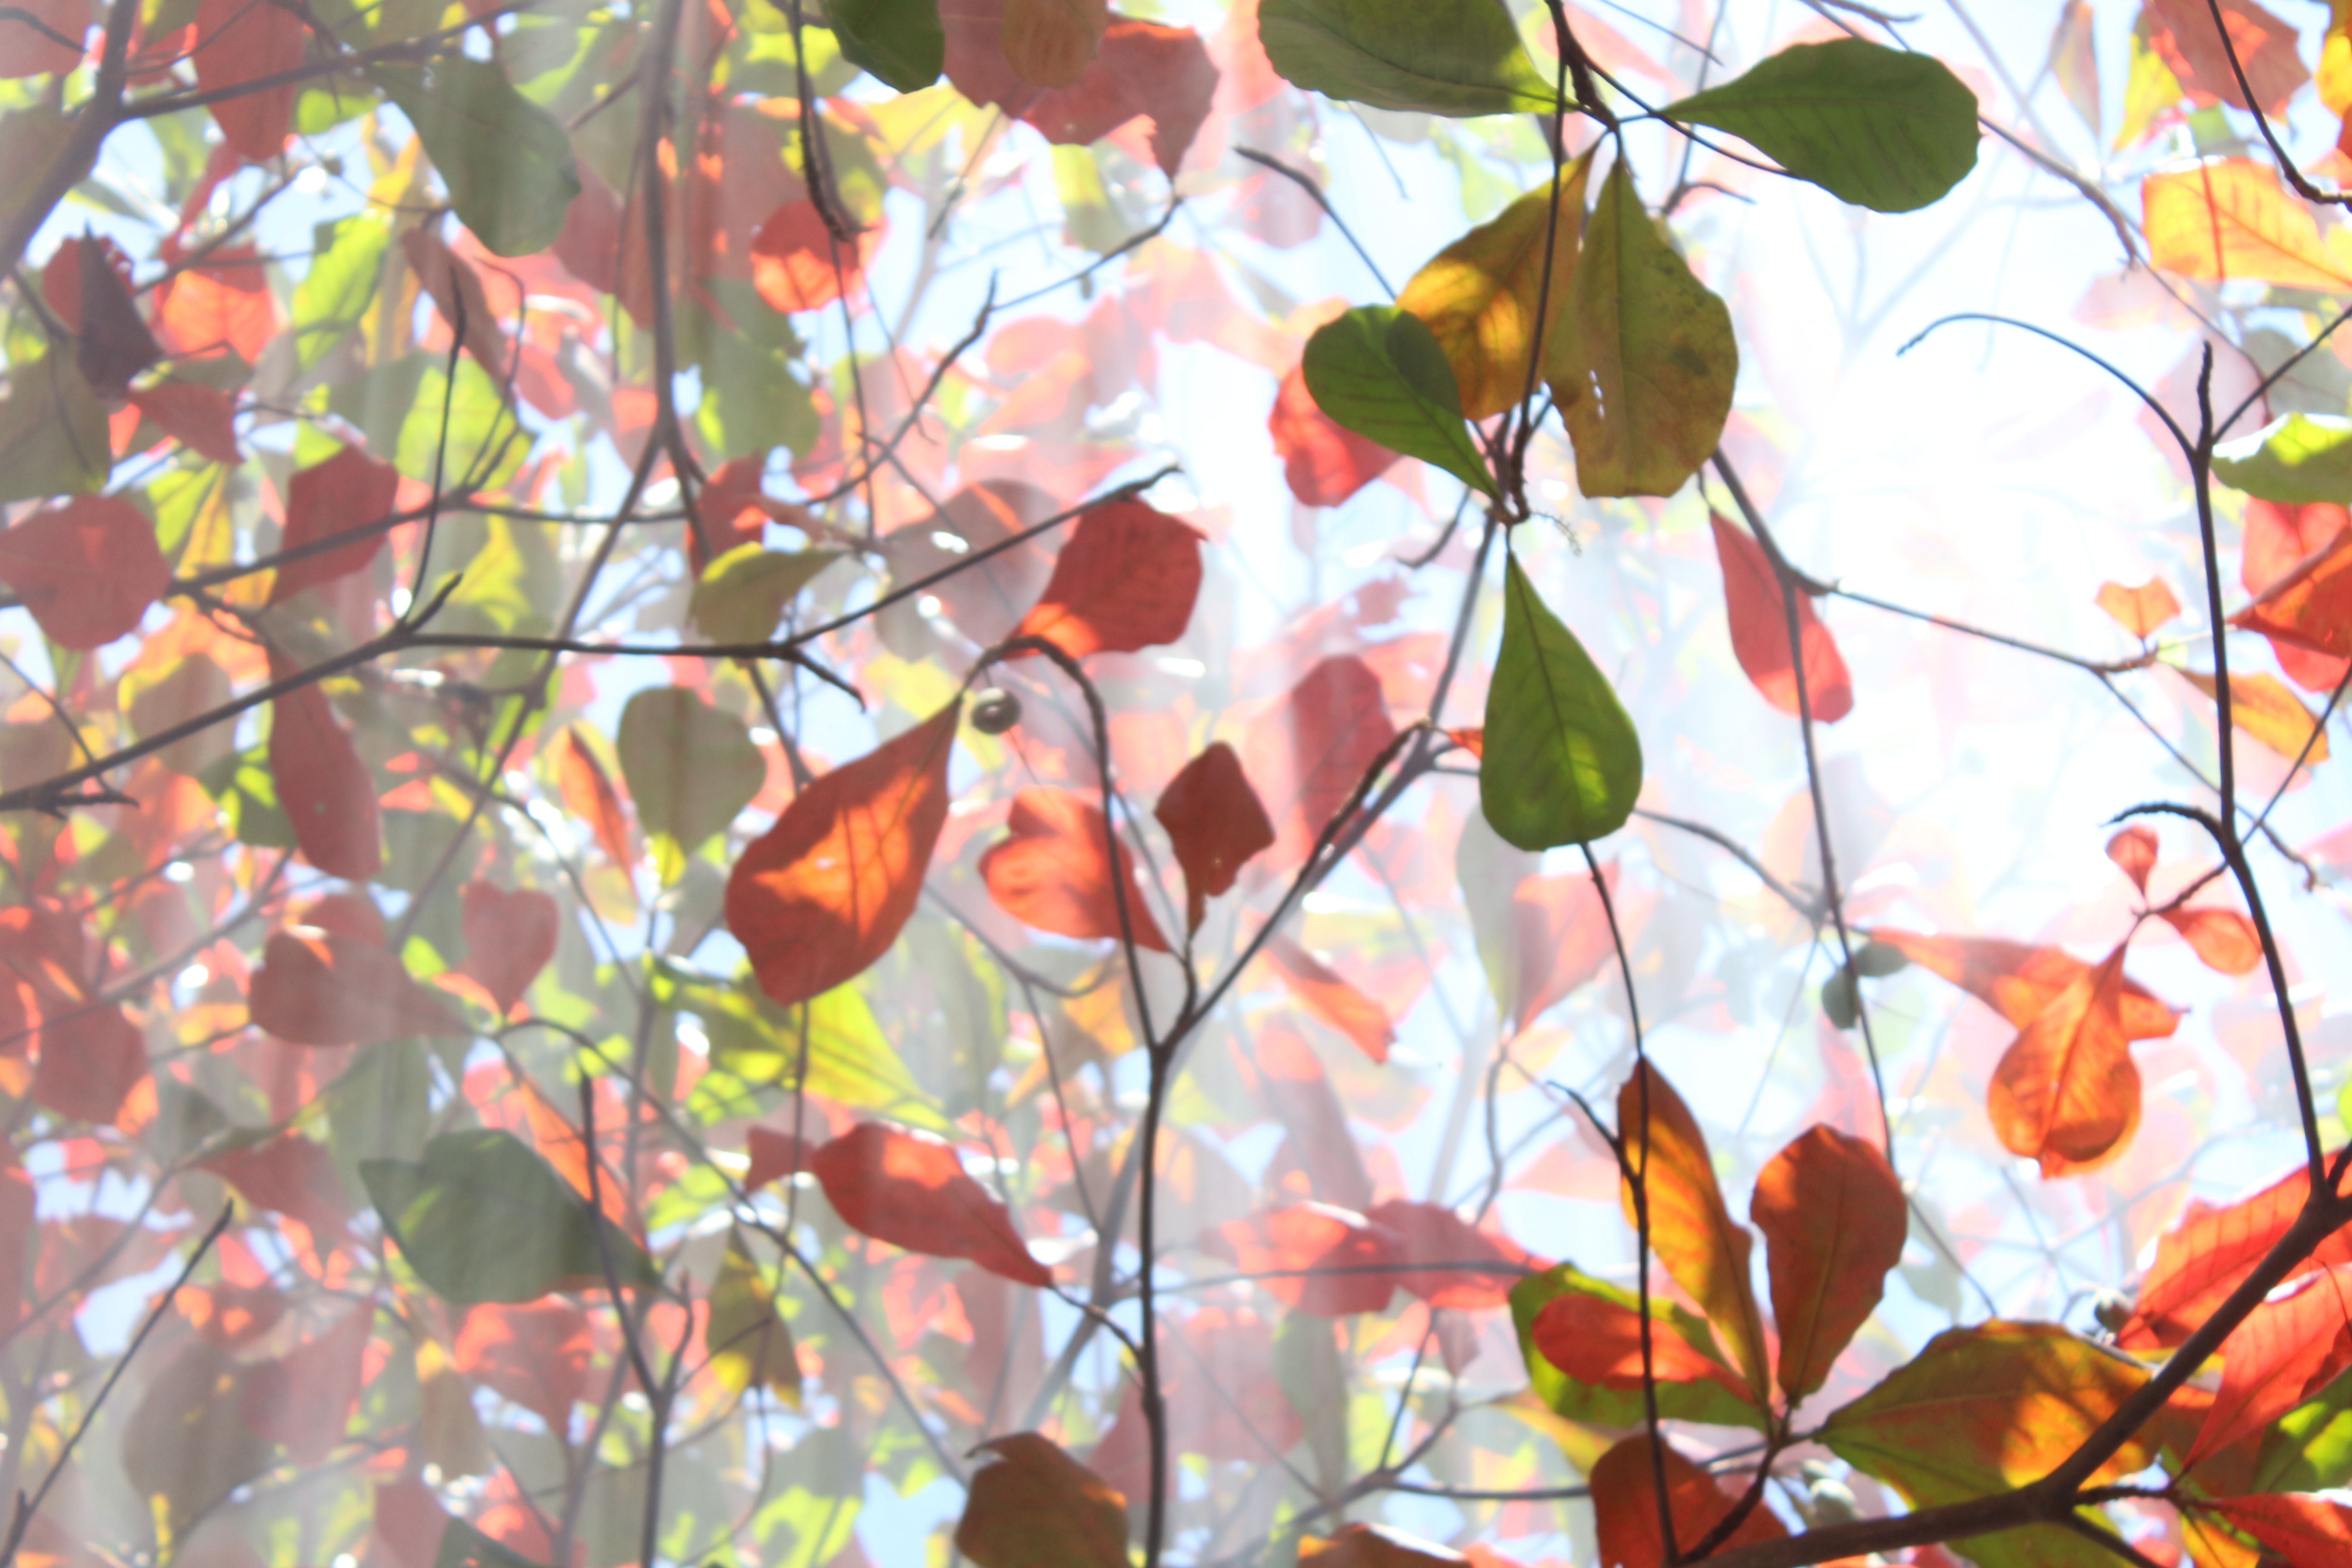
tree, nature, forest, branch, light, plant, sunlight, leaf, flower, window, color, autumn, botany, flora, season, shrub, sunbeams, red leaves, flowering plant, woody plant